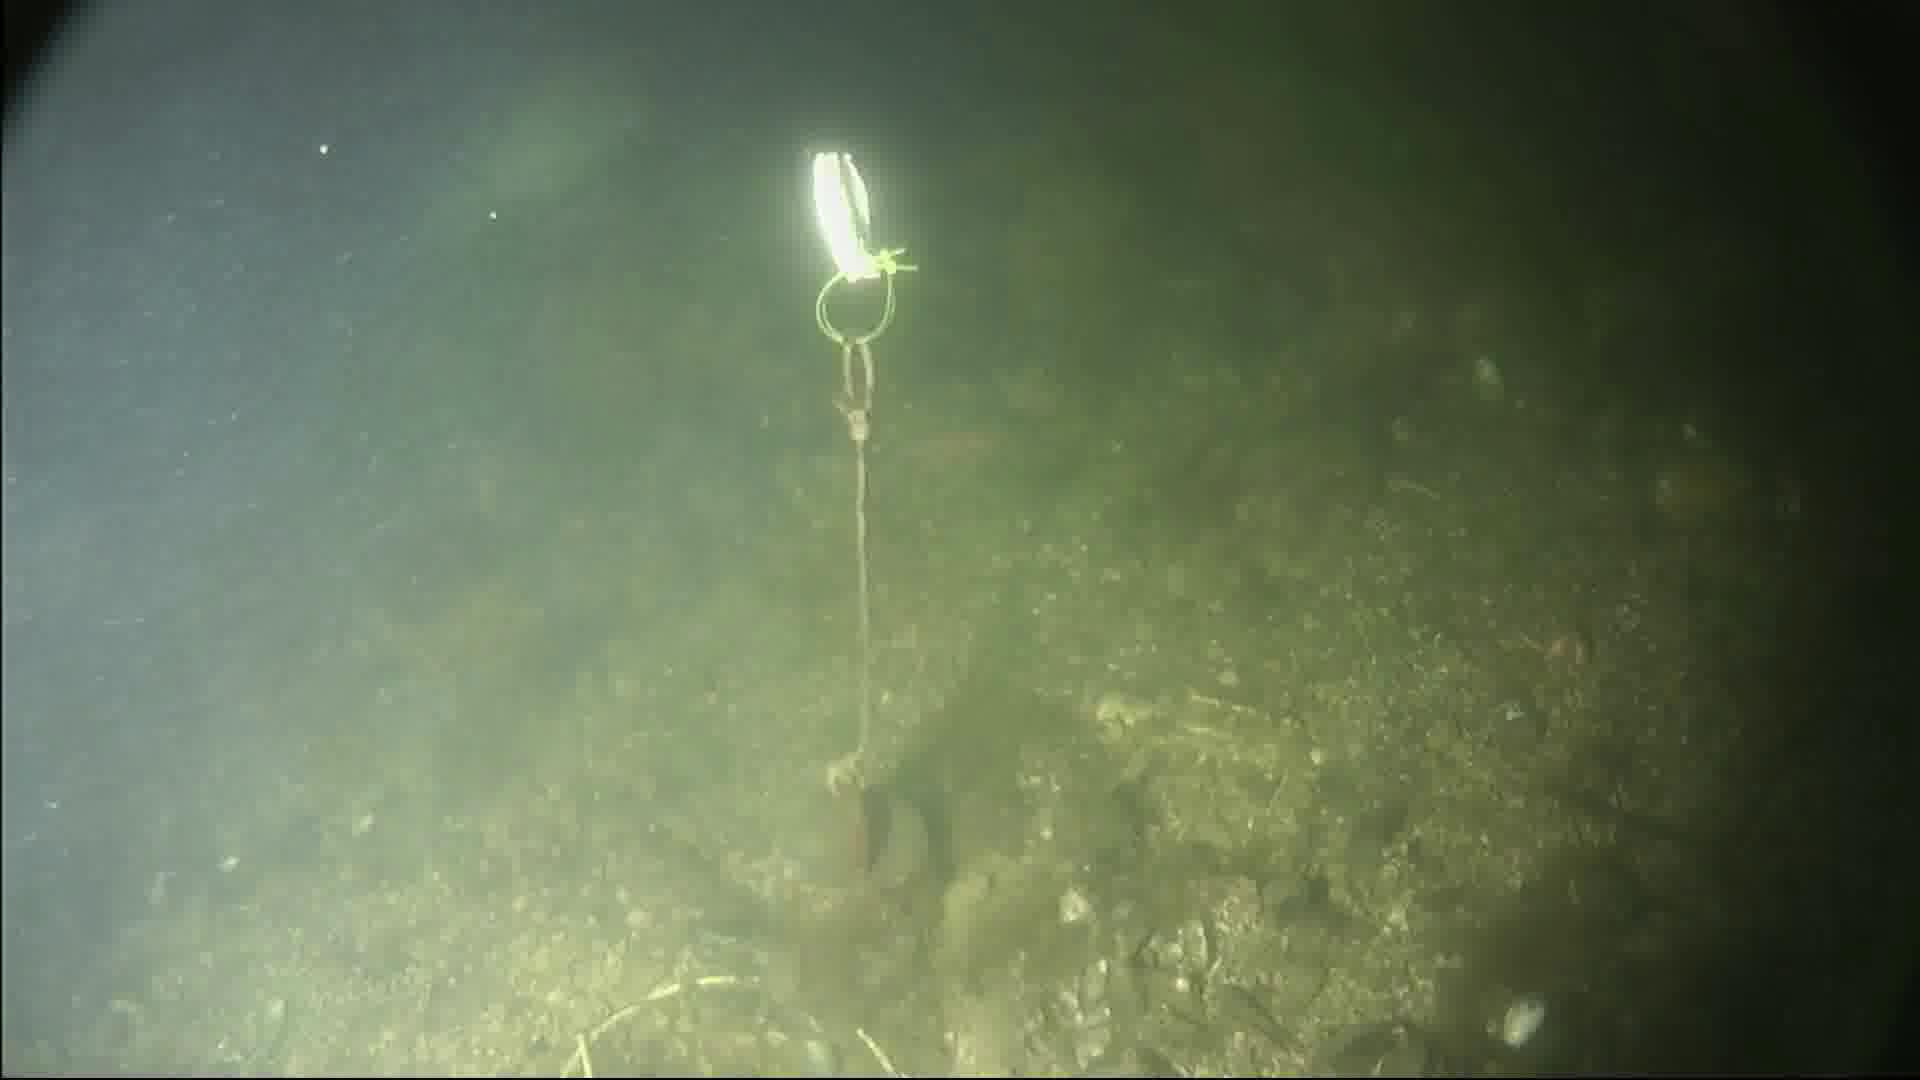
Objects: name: fish